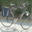
Label: bicycle